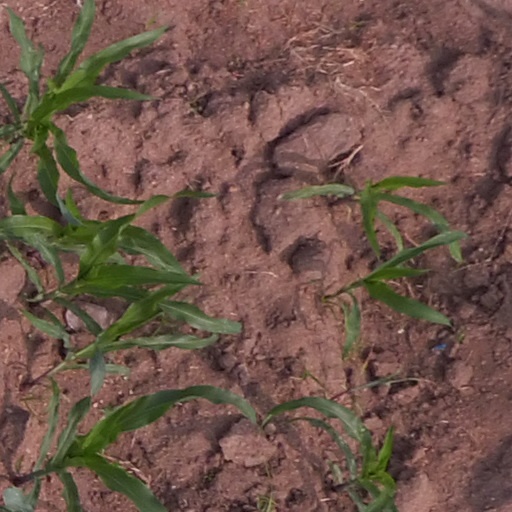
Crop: maize; corn